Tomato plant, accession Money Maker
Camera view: horizontal (90 deg, fisheye); turntable rotation: 300 degrees
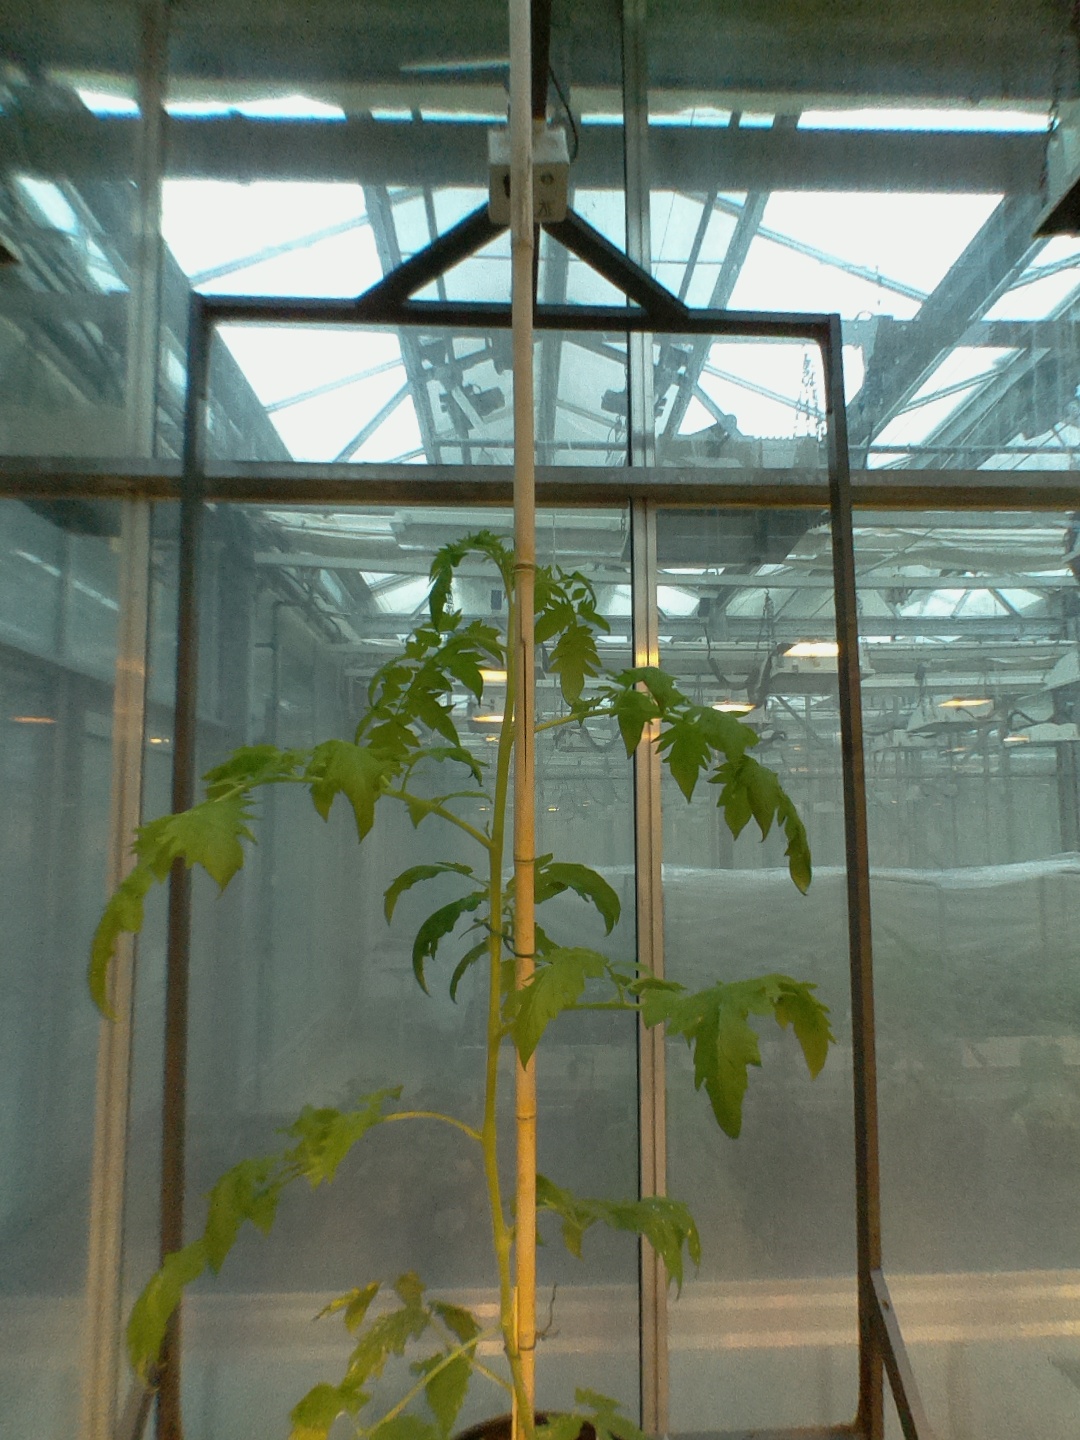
BBCH growth stage 51: First inflorence visible, visible closed flower bud